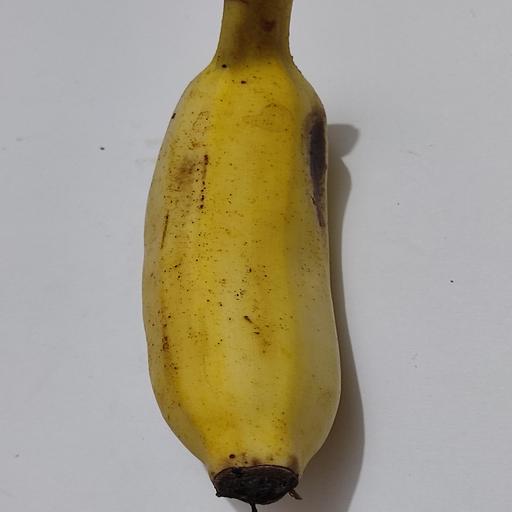
Crop type: Banana